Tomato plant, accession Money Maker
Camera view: tilt-top (135 deg); turntable rotation: 90 degrees
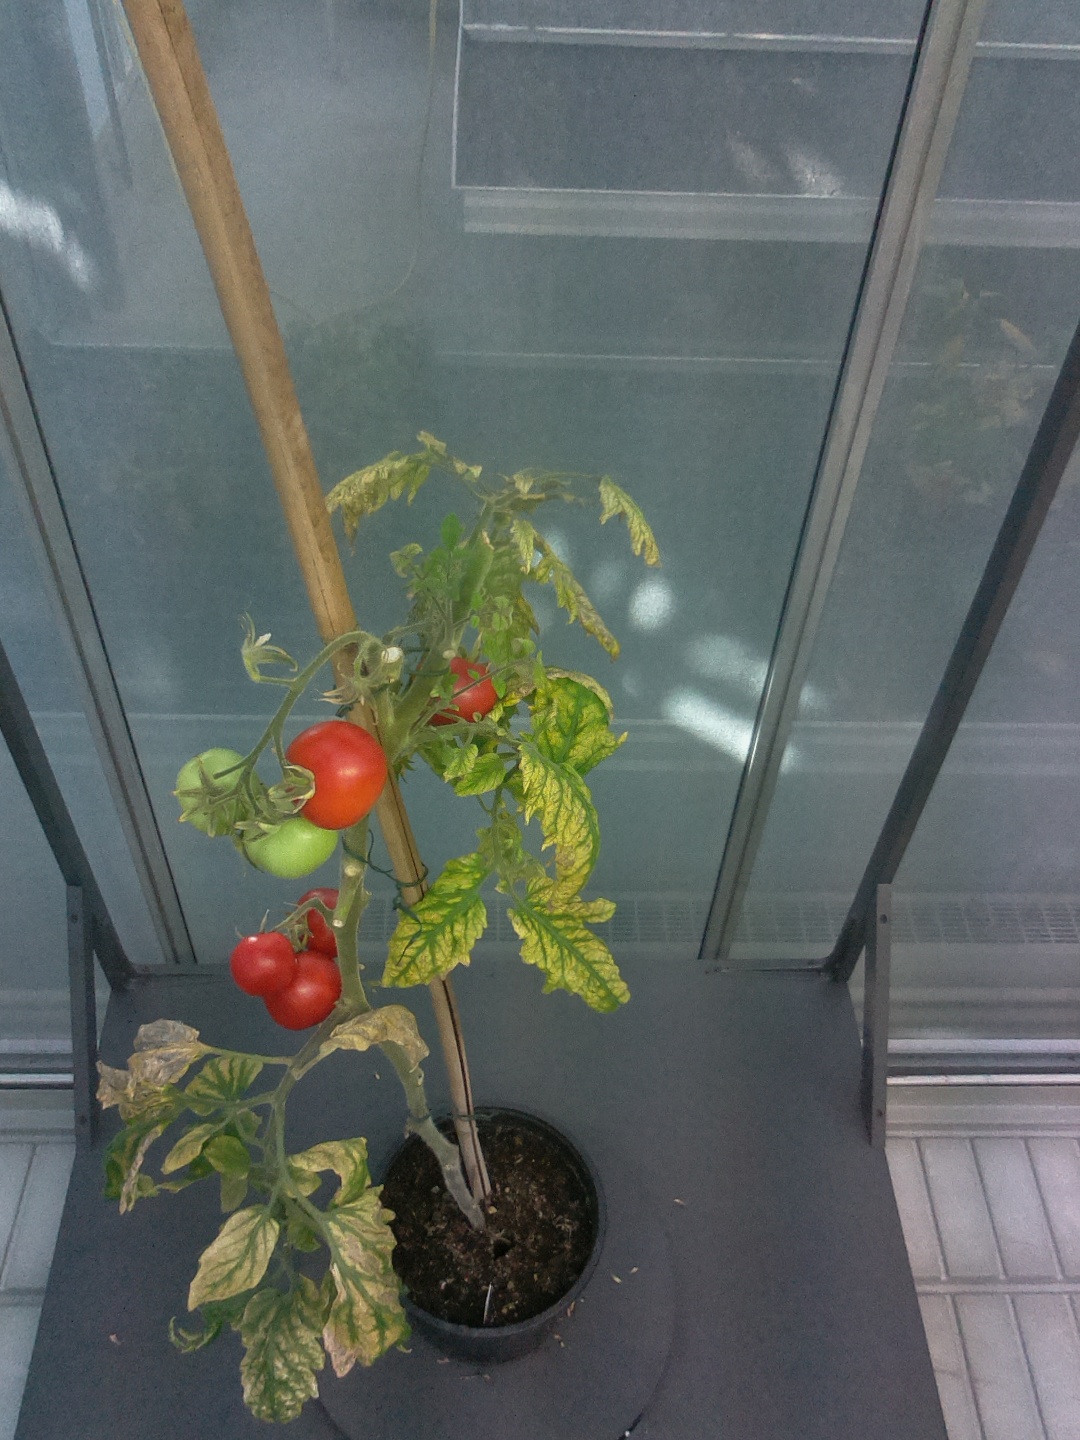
BBCH growth stage 85: 50%-60% of fruits show typical fully ripe color